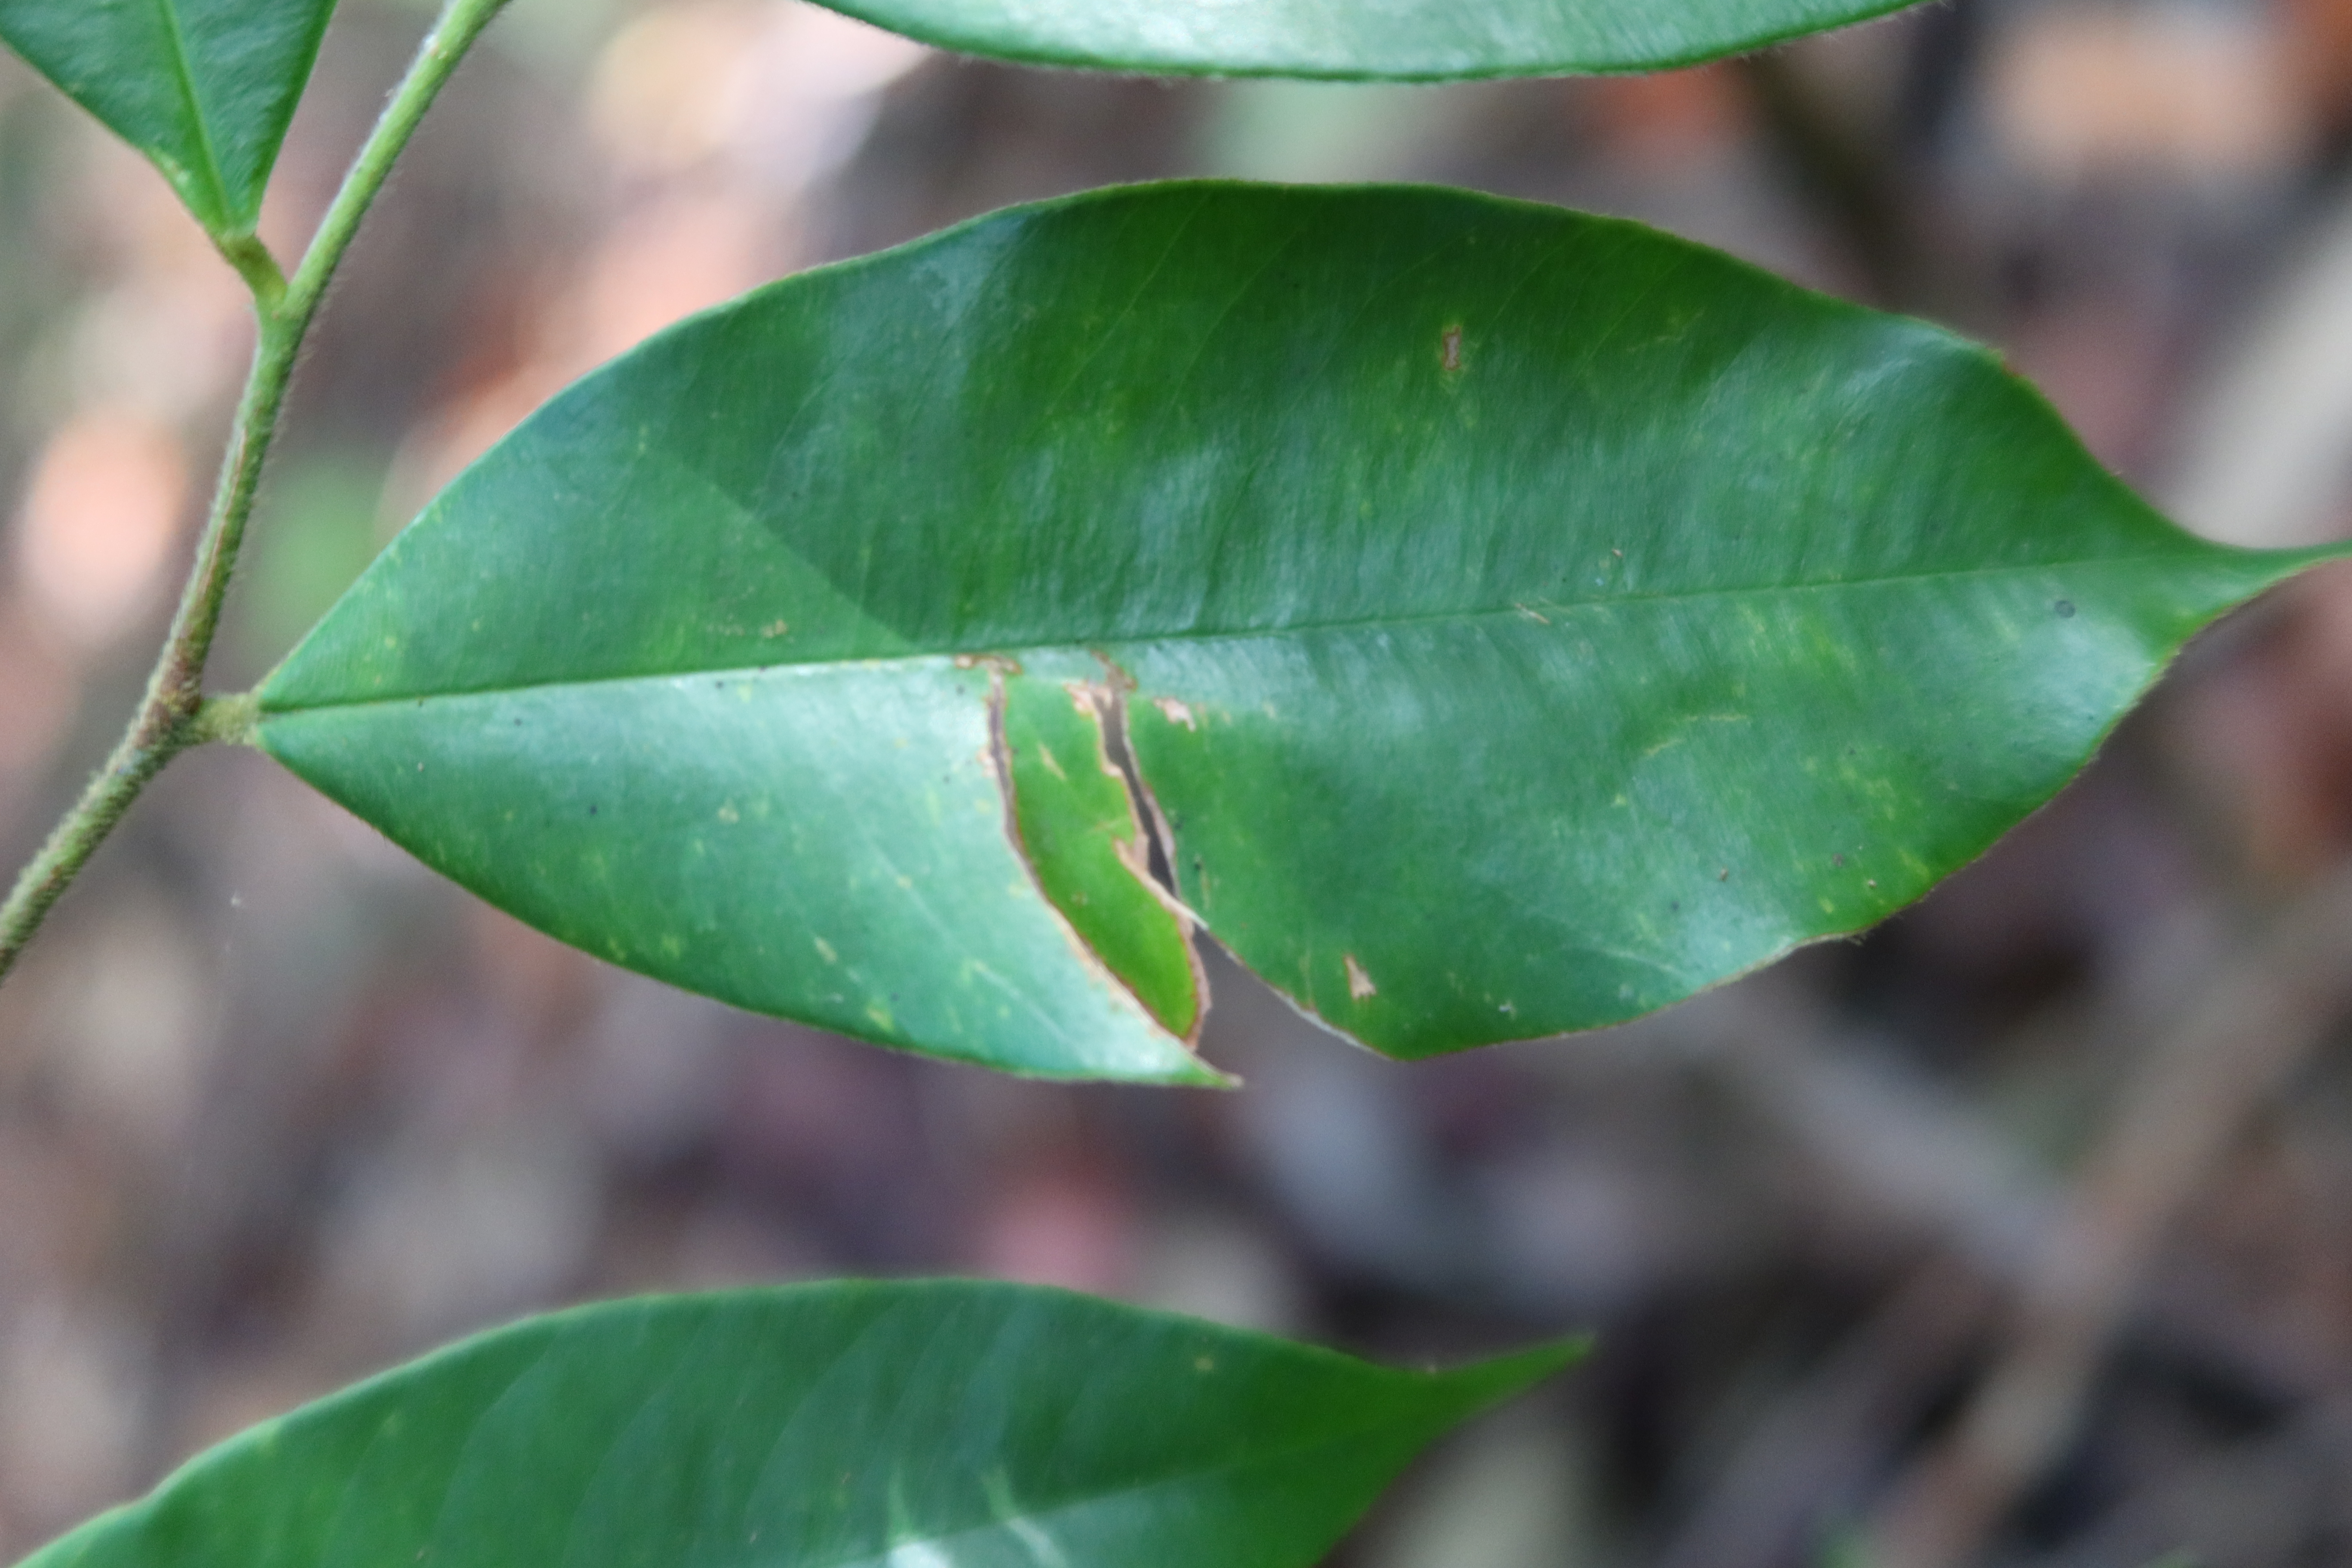
Label: Anthracnose